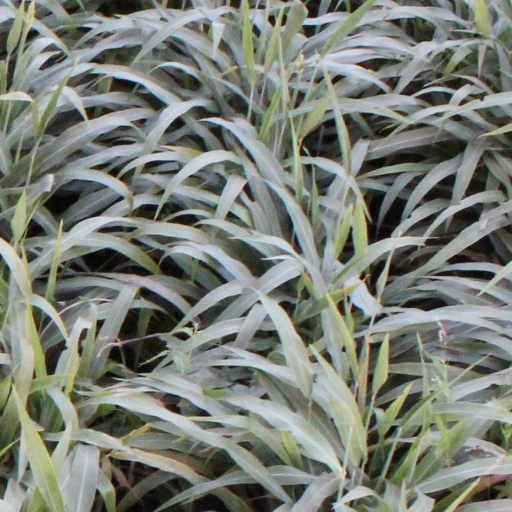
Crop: sorghum